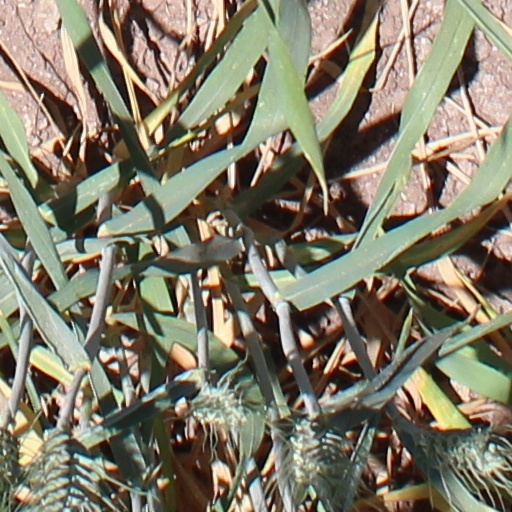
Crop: wheat